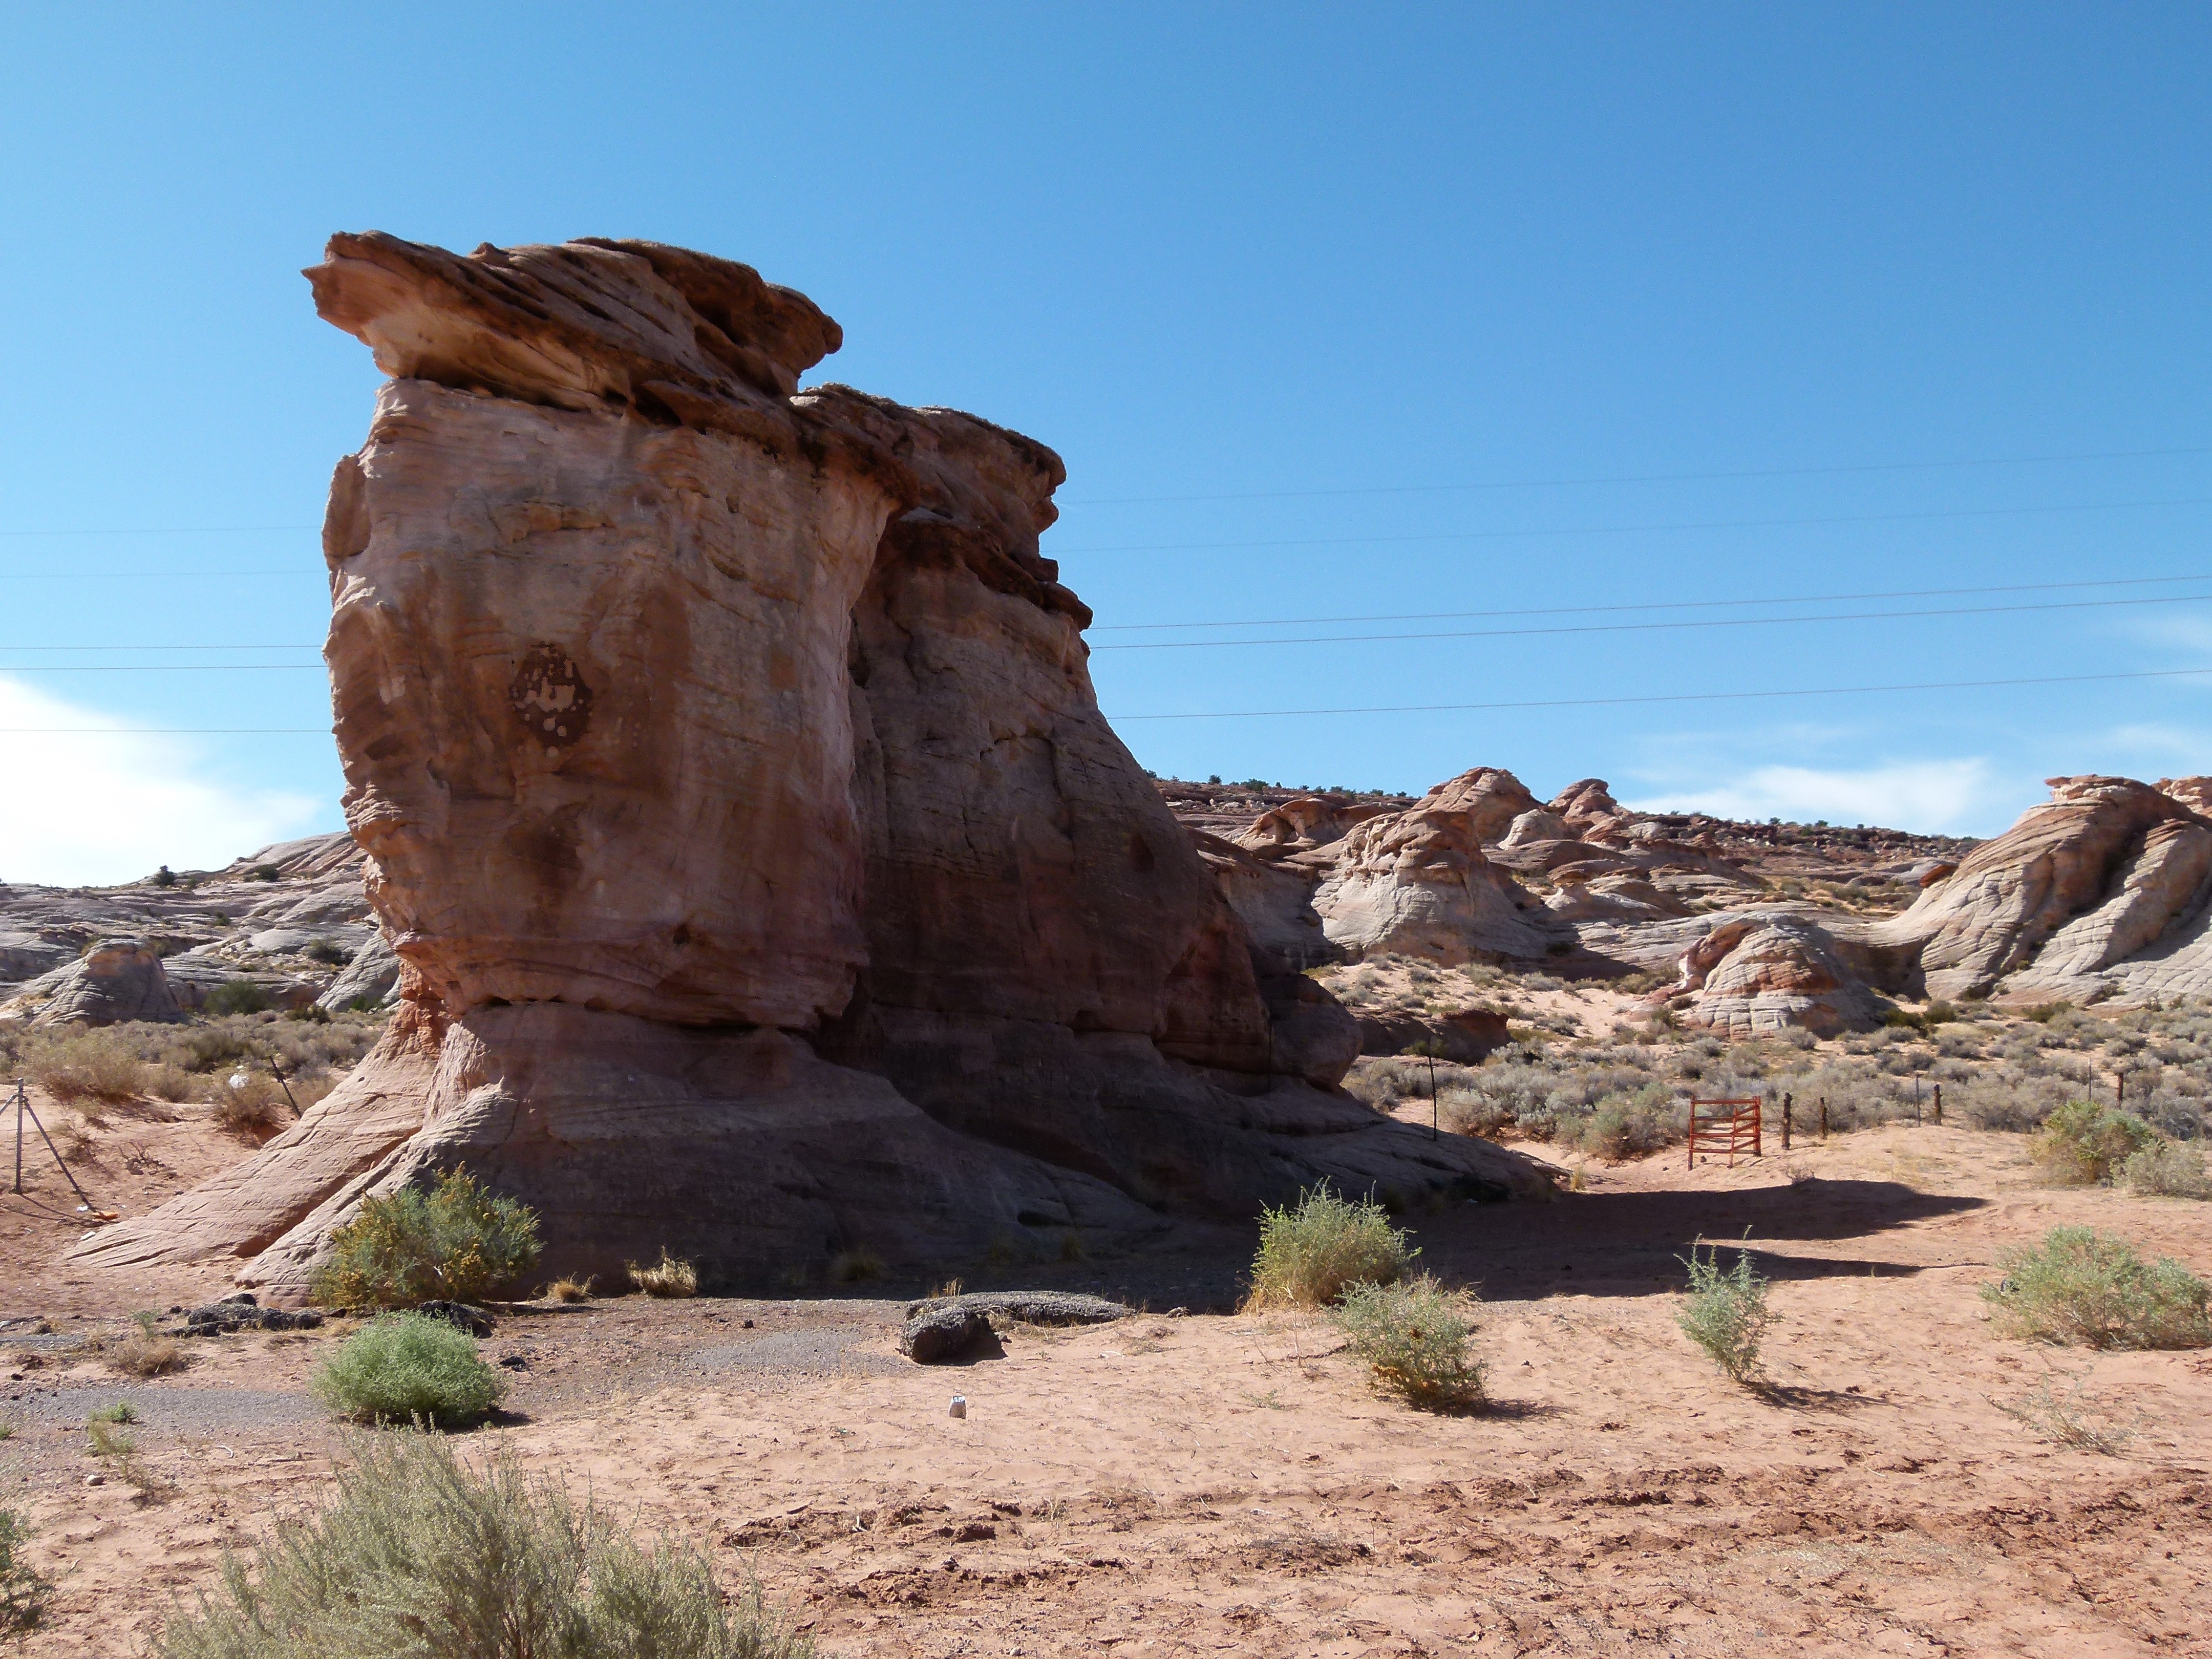
landscape, tree, nature, outdoor, rock, wilderness, mountain, sky, desert, sandstone, formation, dry, cliff, arch, scenery, usa, rock formation, canyon, terrain, national park, red rock, arizona, geology, outcrop, badlands, plateau, escarpment, massive, tourist attraction, wadi, butte, bedrock, batholith, monument valley, natural arch, aeolian landform, shrubland, southwest usa, erosion hot, plant community